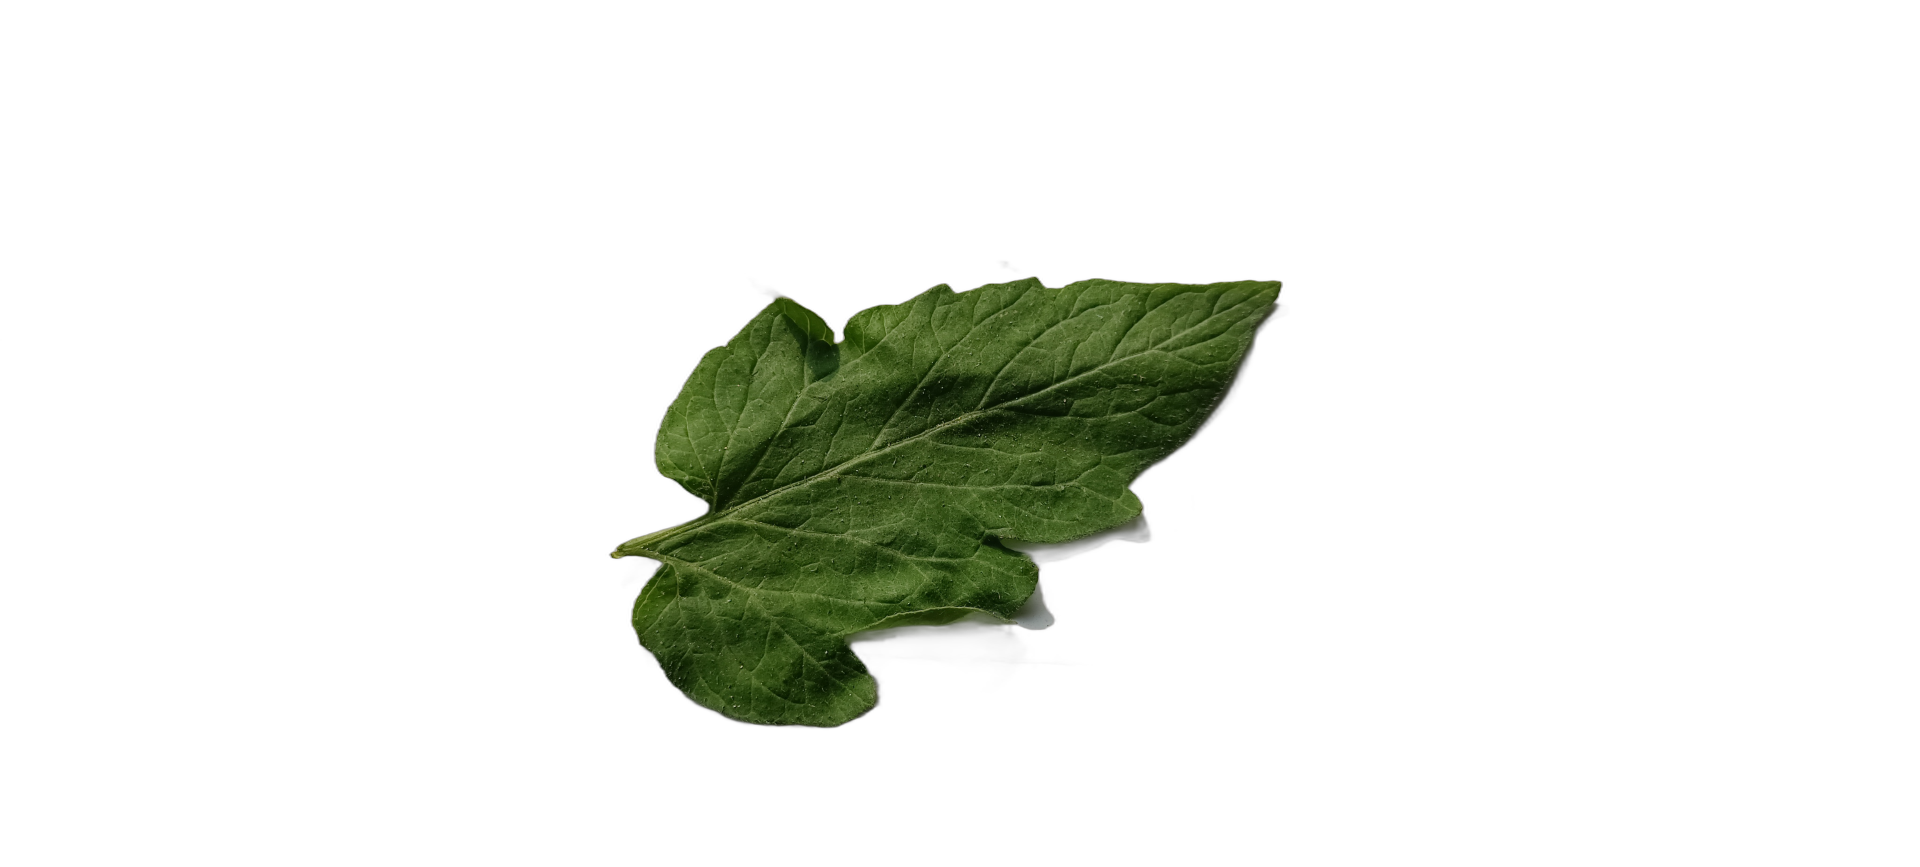
Crop: Tomato
Label: Healthy